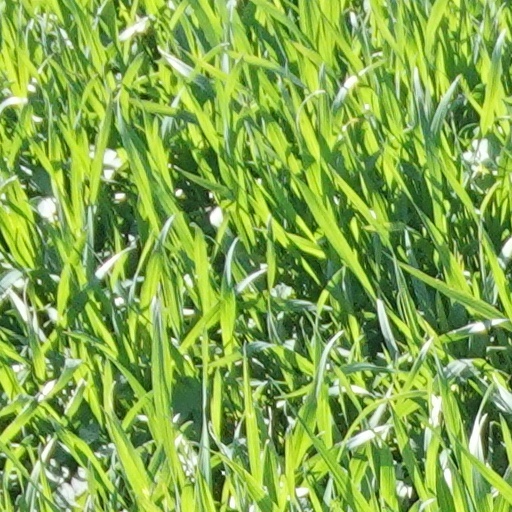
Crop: wheat